Mentzelia

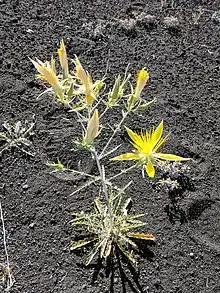
"Mentzelia laevicaulis" photographed at Mono Lake, CA

According to Plants of the World Online there are 100 species in this genus.